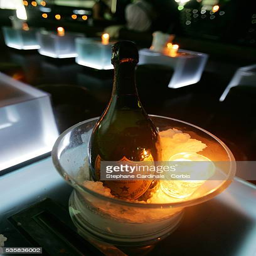
a bottle of person sitting in an ice bucket